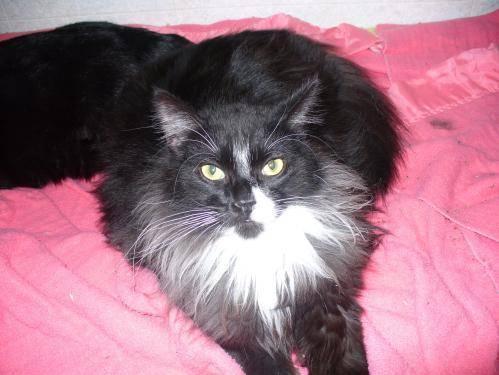
cat